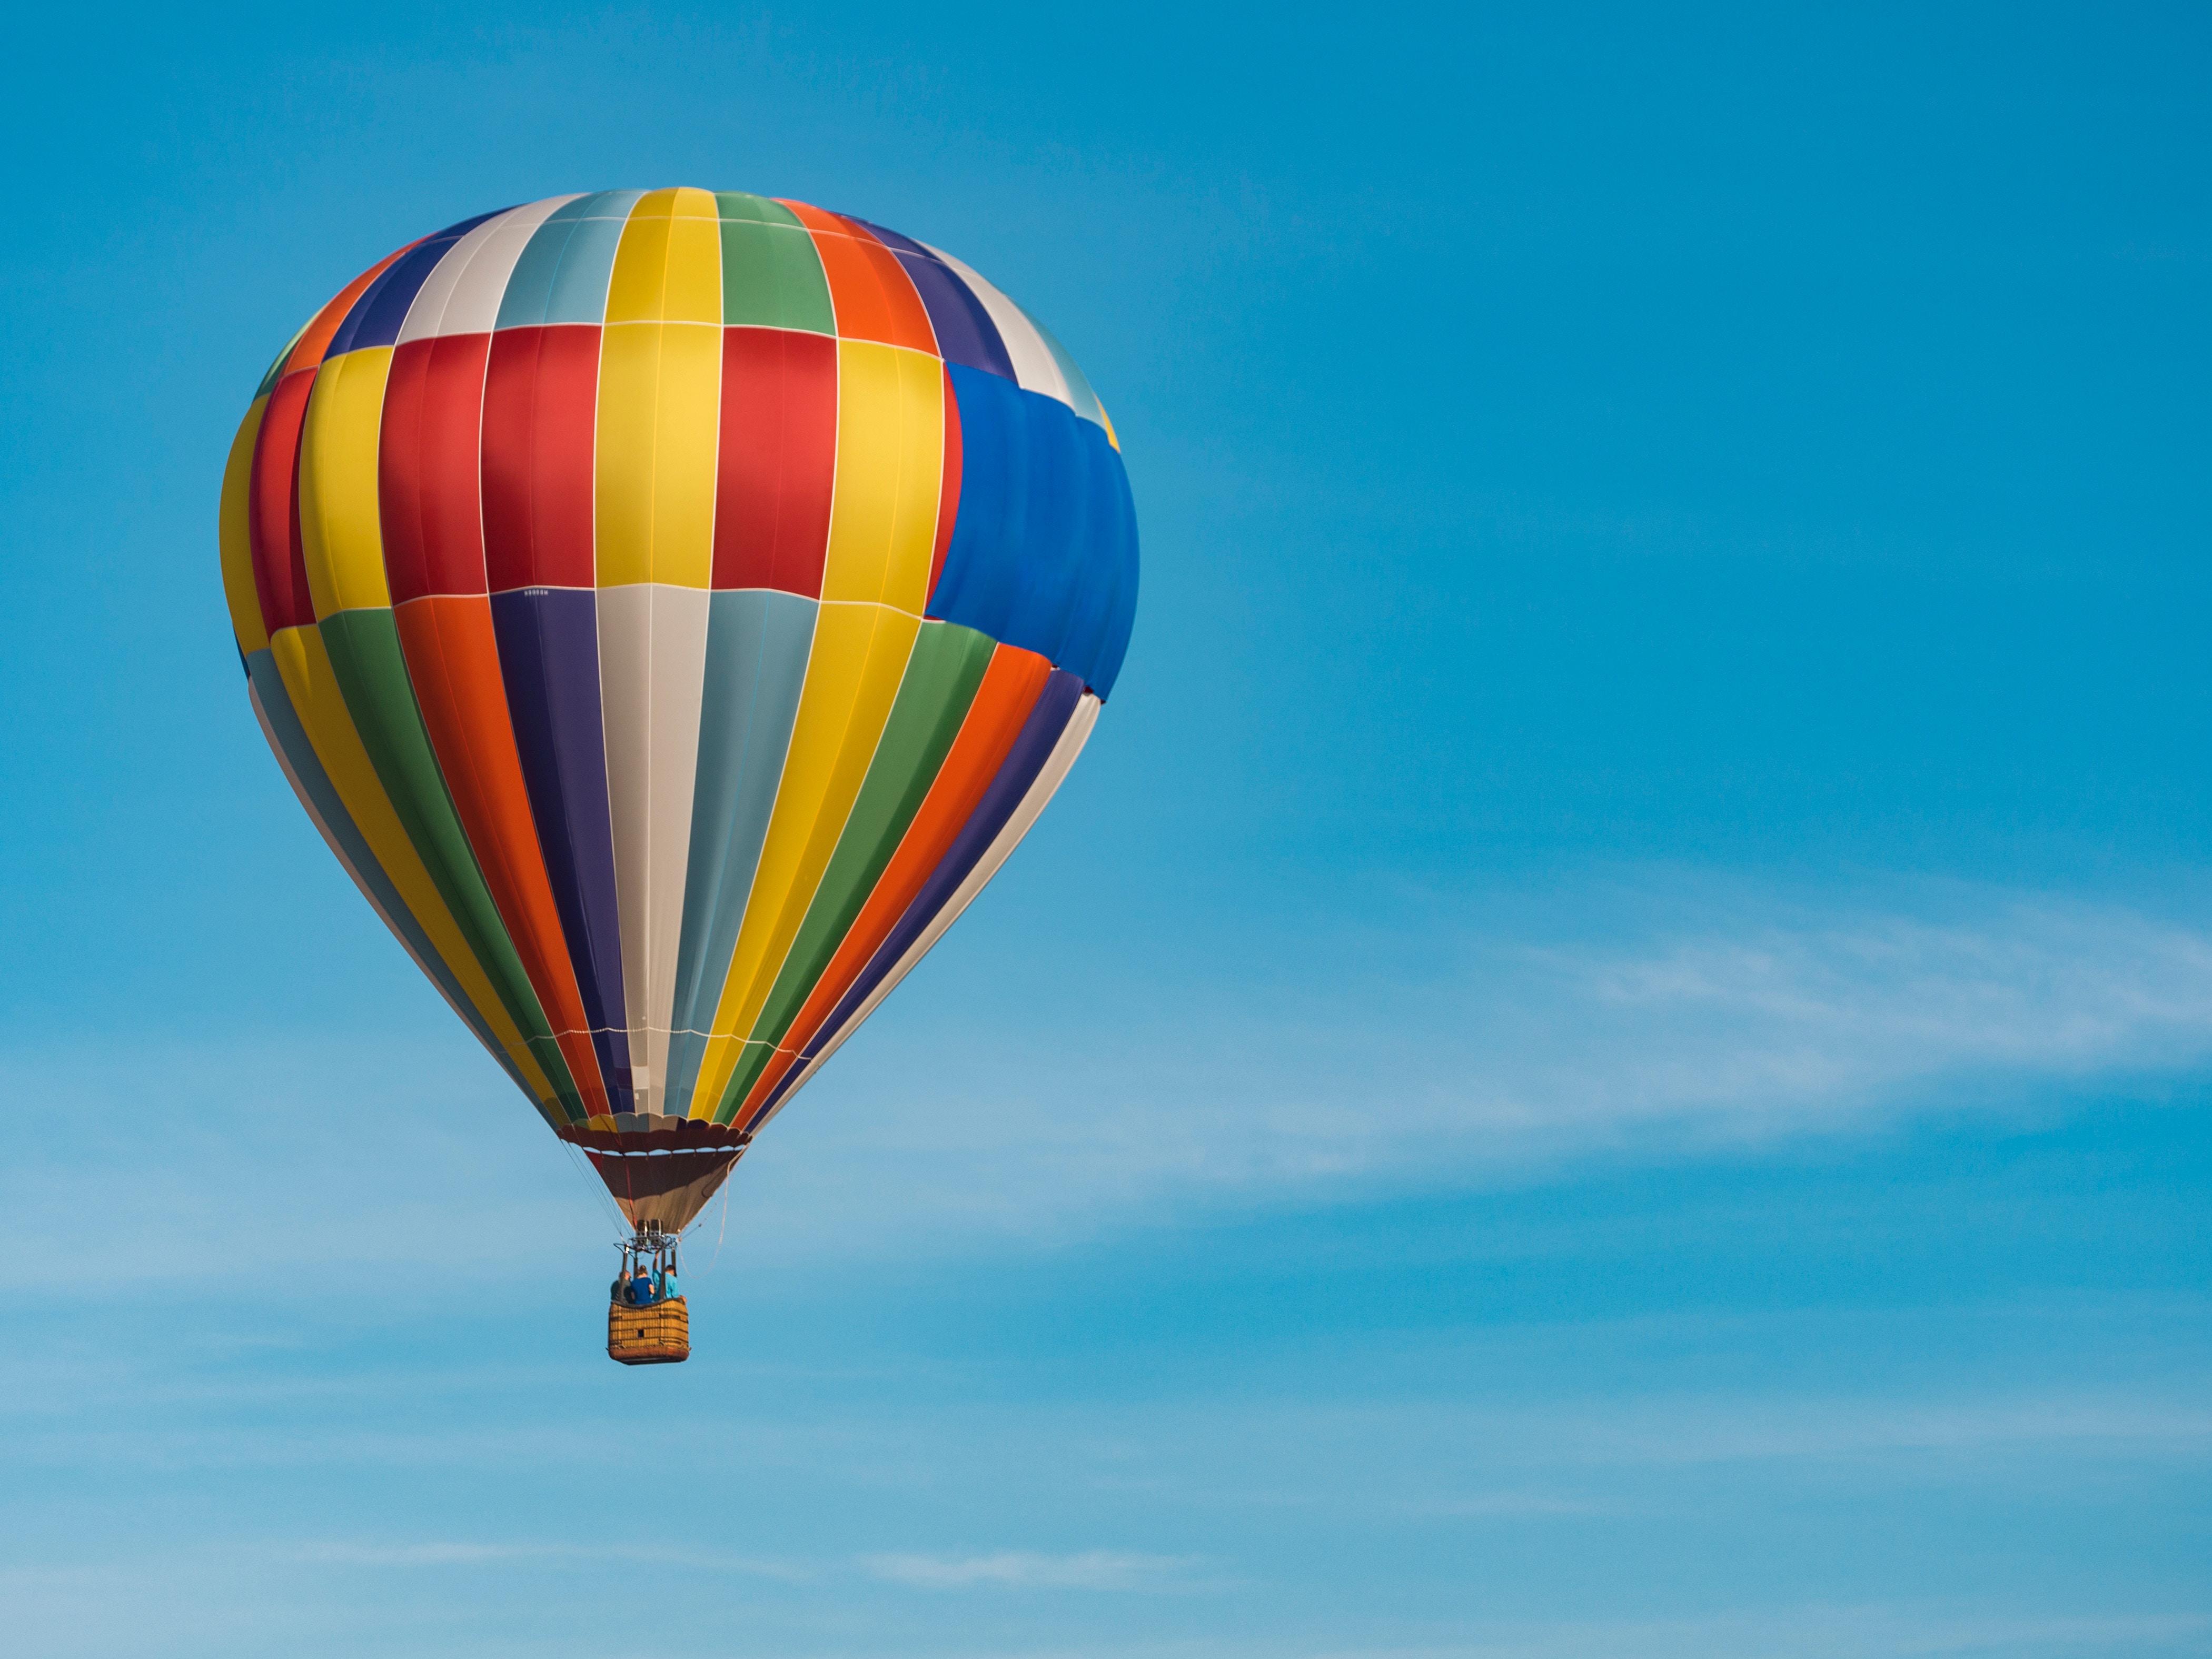
sky, balloon, hot air balloon, aircraft, vehicle, blue, toy, hot air ballooning, atmosphere of earth